Prague astronomical clock

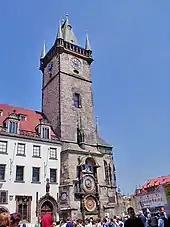
The clock tower

The oldest part of the Orloj, the mechanical clock and astronomical dial, dates back to 1410, when it was created by horologist Mikuláš of Kadaň and Charles University professor of mathematics and astronomy Jan Šindel. The first recorded mention of the clock was on 9 October 1410. Later, presumably around 1490, the calendar dial was added and the clock facade was decorated with gothic sculptures.